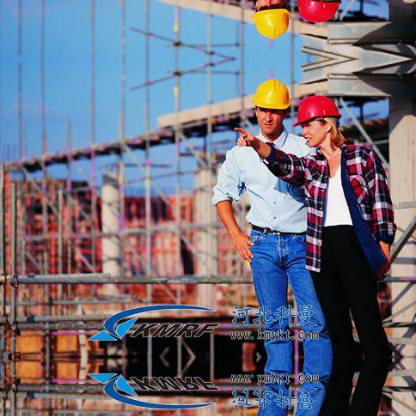
Objects in the image:
label: helmet
label: helmet
label: helmet
label: helmet